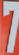
Number: 7